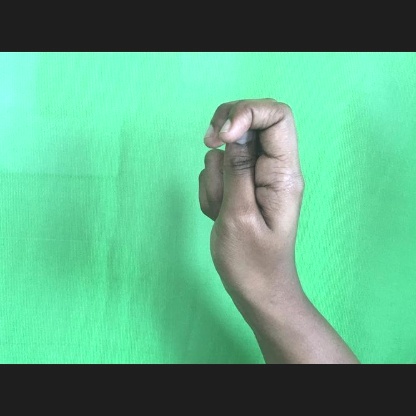
Mudra: Katakamukha